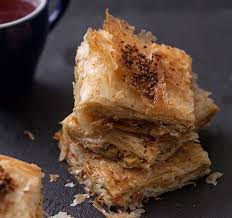
Yemek: baklava